List of Agents of S.H.I.E.L.D. characters

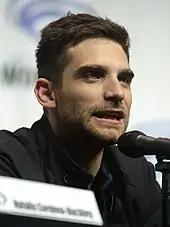
Jeff Ward

Deke Shaw (portrayed by Jeff Ward) is "the ultimate survivor" and a "roguish scavenger" on the space station Lighthouse in the year 2091. With a sharp mind and quick wit, he has the ability to acquire items for a price. During the final battle with the Kree Kasius, Enoch and Deke sacrifice their lives to get Phil Coulson's team back to their own time. However, Deke was sent to the present with Coulson and found by Daisy. He later realizes that he is Fitz and Simmons' grandson. Following the battle with the gravitonium-enhanced Glenn Talbot, Deke leaves S.H.I.E.L.D.